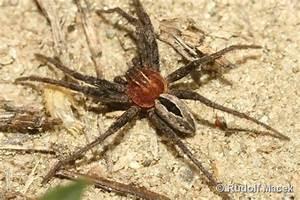
spider